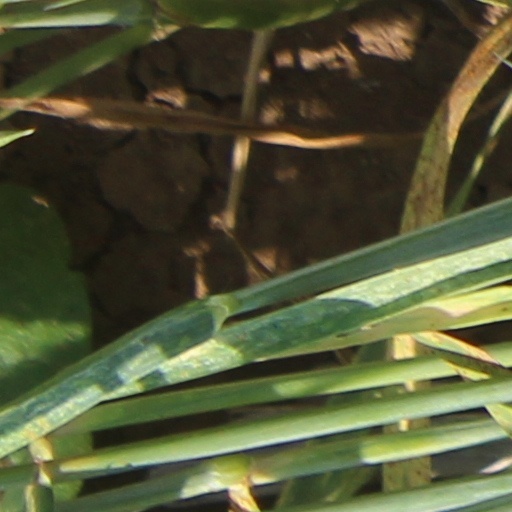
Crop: wheat